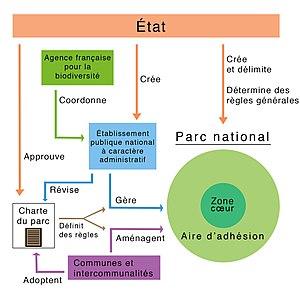
Organisation d'un parc national français
En France, un parc national est une zone naturelle qui est classée du fait de sa richesse naturelle exceptionnelle. Il a la particularité d'être structuré en deux secteurs à la réglementation distincte : une zone de protection appelée « zone cœur » à la réglementation stricte de protection de la nature et une « aire d'adhésion » où les communes sont partenaires du développement durable du parc. La législation du parc national est plus stricte que celle du parc naturel régional.